Pasteur Institute of Tunis

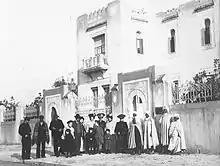
Pasteur Institute of Tunis around 1900

Founded in 1893 by Adrien Loir, it was initially made to be a rabies vaccine center. Located in rue des Tanneurs in Tunis, and now the laboratory currently does research on winemaking and diseases of the vine. A large part of the institutions prestige can be contributed to Charles Nicolle, a bacteriologist and the director between 1902 and 1936, who discovered the cause of typhus ( "Rickettsia spp".) during this period of time.